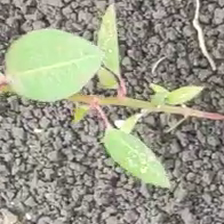
Weed species: Moti_dudhi(Euphorbia_geneculata_L)